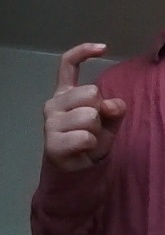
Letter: ra